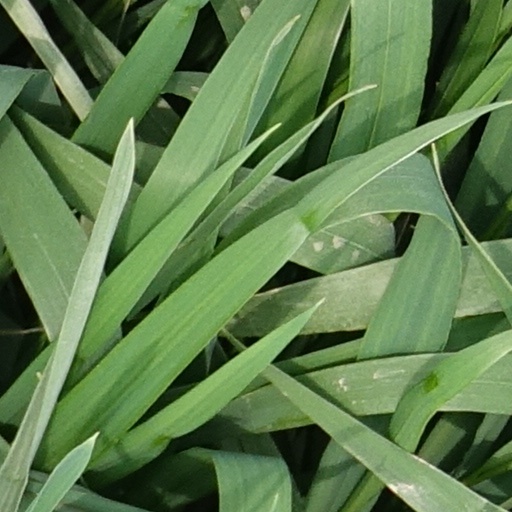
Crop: wheat